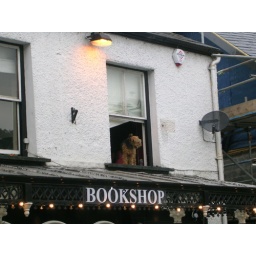
Ambelside: dog in the window